WrestleMania XXX

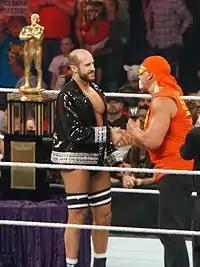
Cesaro's battle royal win was highlighted by the Associated Press. Hulk Hogan later endorsed Cesaro on the post-WrestleMania "Raw"

The Associated Press article on WrestleMania XXX focused on Hulk Hogan's hosting of the event, commenting that "the Hulkster showed he can host, 30 years later." Hogan was "overseeing the mayhem for 75,000-plus fans, and countless more watching on TV ... and what a scene it was", referring to Cesaro winning the Andre the Giant battle royal "by heaving the sizeable Big Show over the top rope". Brock Lesnar's win over the Undertaker was simply described as "the night's shocker".